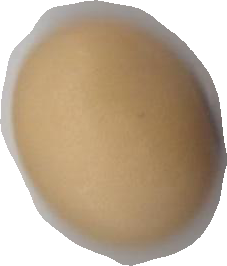
Variety: Anjasmoro